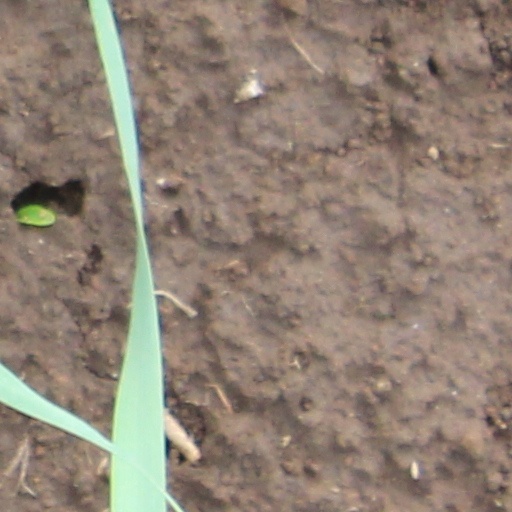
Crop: wheat